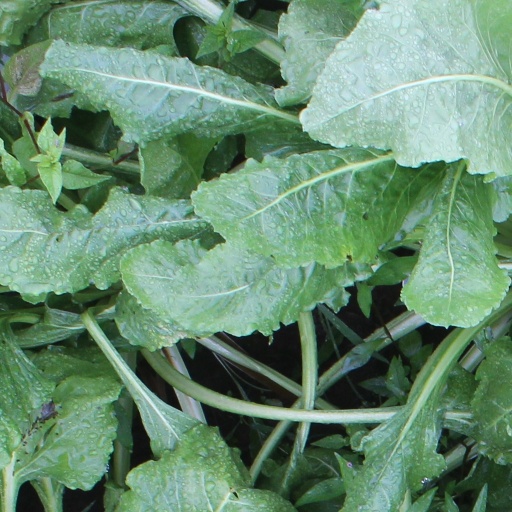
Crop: sugar beet